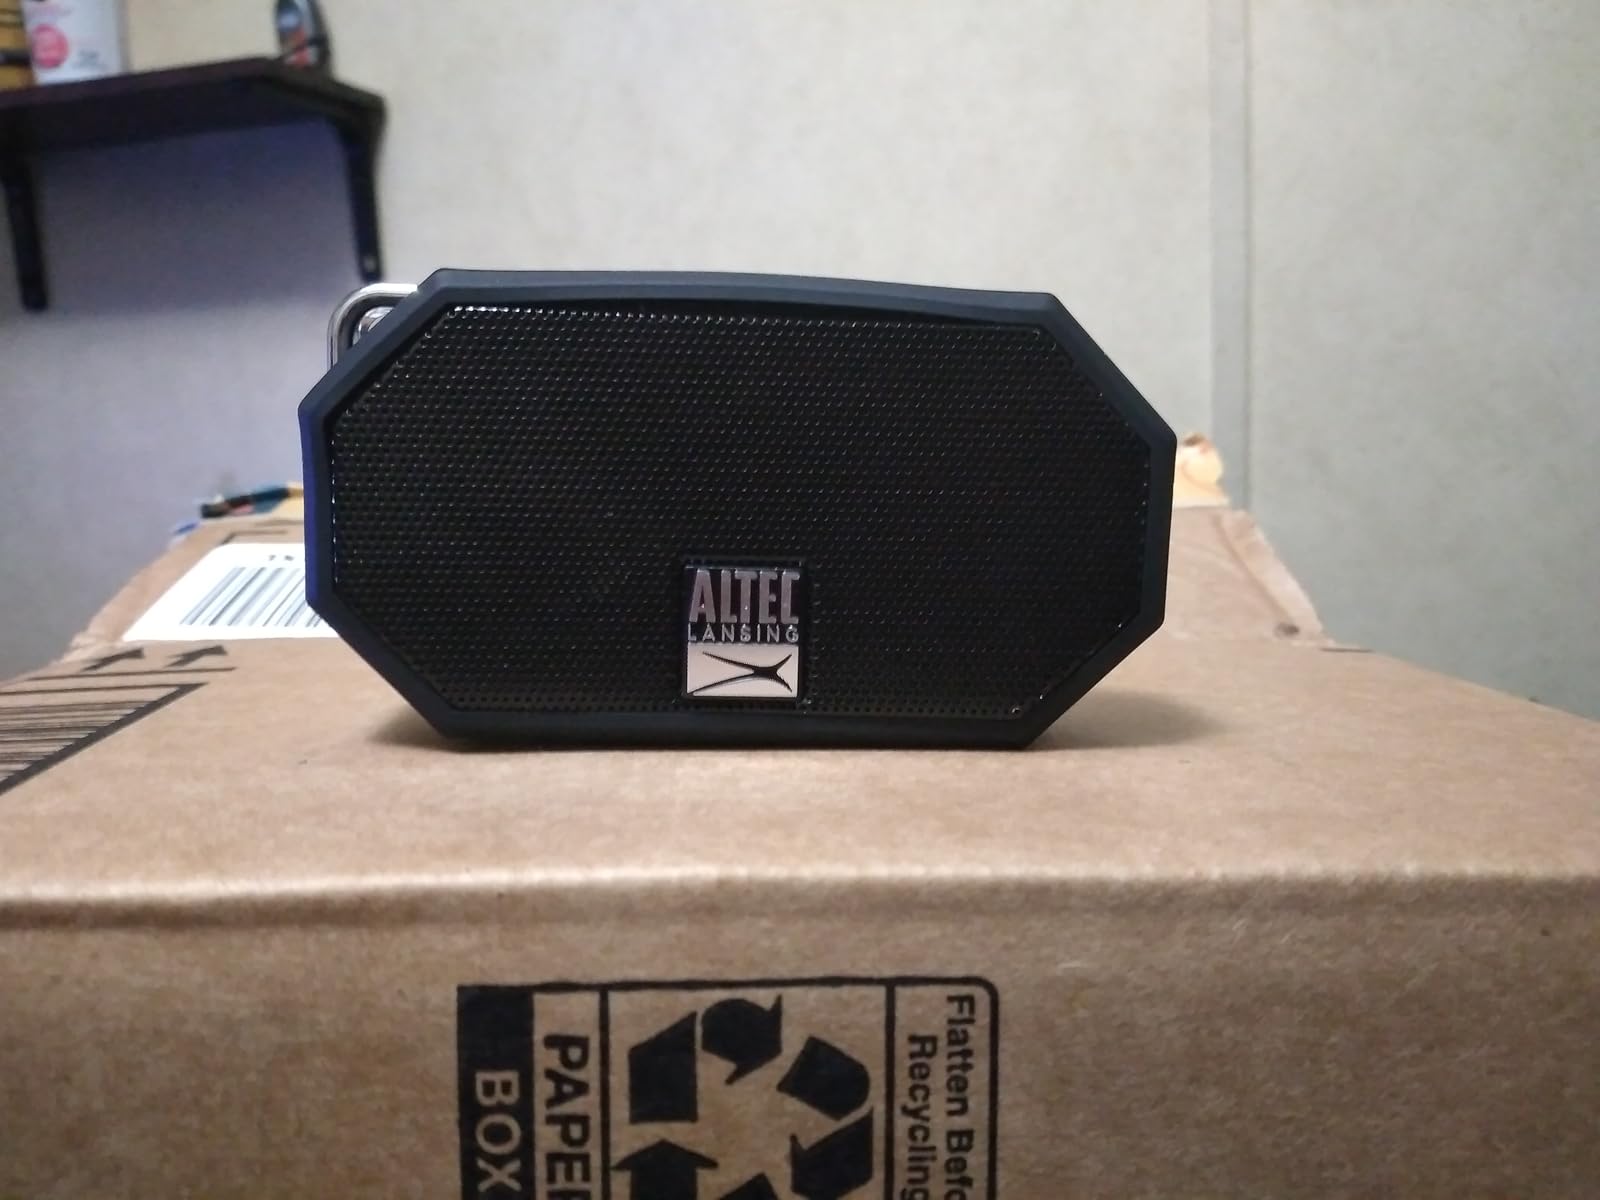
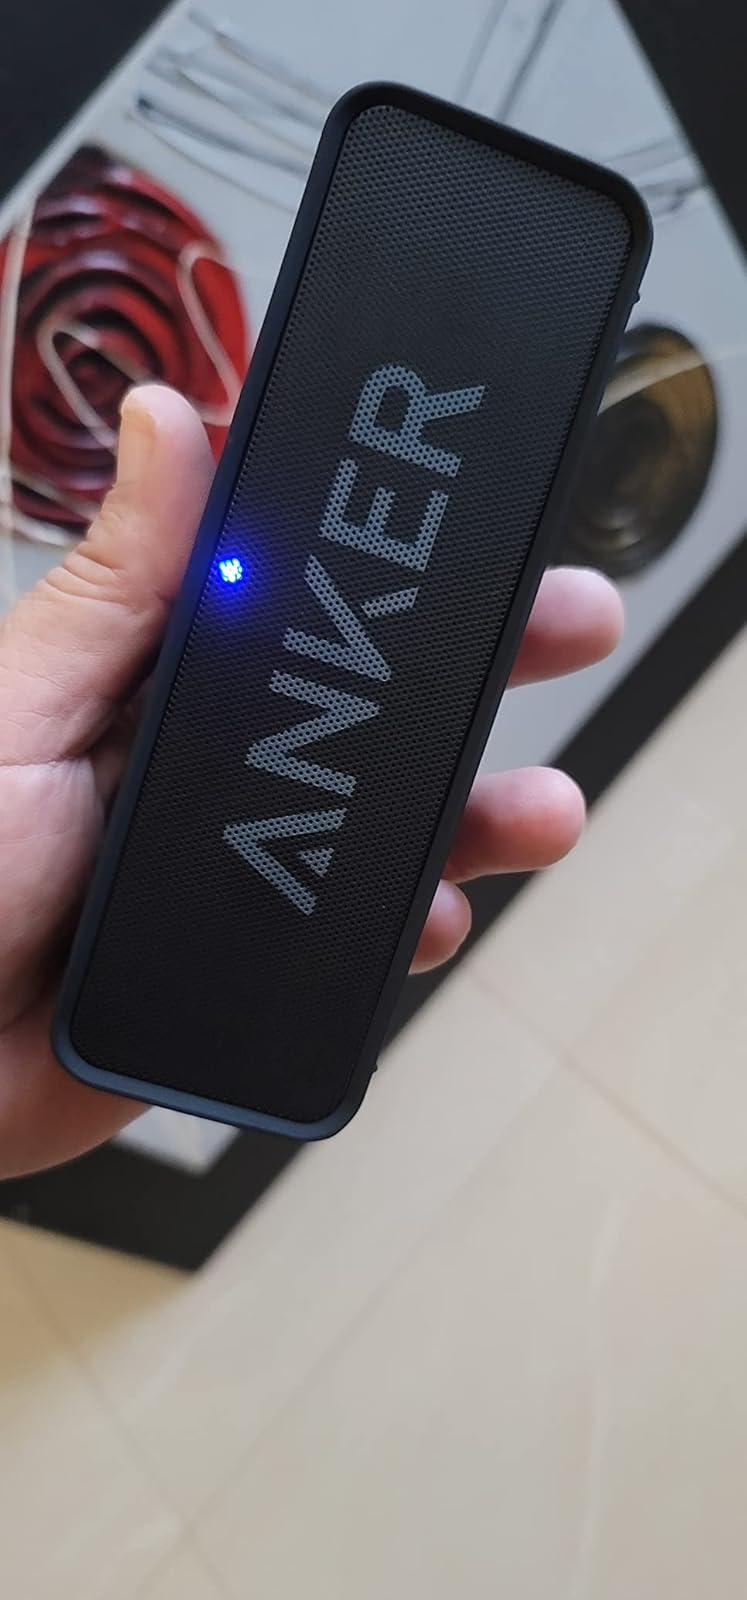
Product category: speaker
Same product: no